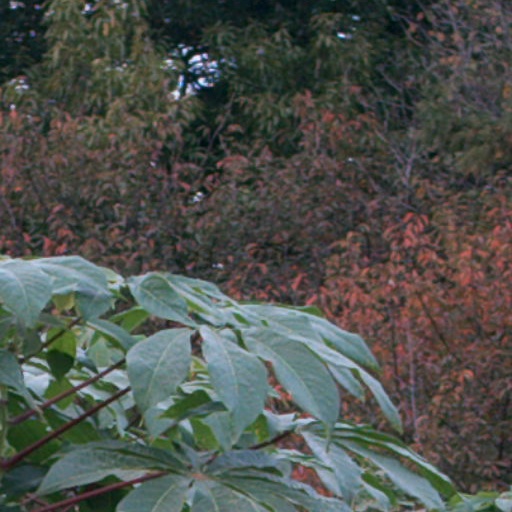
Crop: cassava